Wilhelm, Duke of Urach

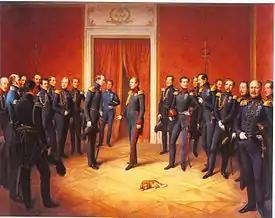
Reporting to King William I (1847), a group portrait. All the participants are identified on the painting's page at Wikimedia Commons.

Wilhelm was raised in the mentally stimulating parental home. From 1819 to 1823, William and his elder brother Alexander, who later became famous as a poet, stayed at the "Fellenberg'sche Hofwyl" Institute in Bern. Wilhelm returned to Stuttgart and was appointed Captain in the mounted artillery at the age of 18. In 1835, he was promoted to Major, and in 1837 to Colonel and commander of the artillery. In 1841, he was promoted to Major General and put in charge of an infantry brigade.